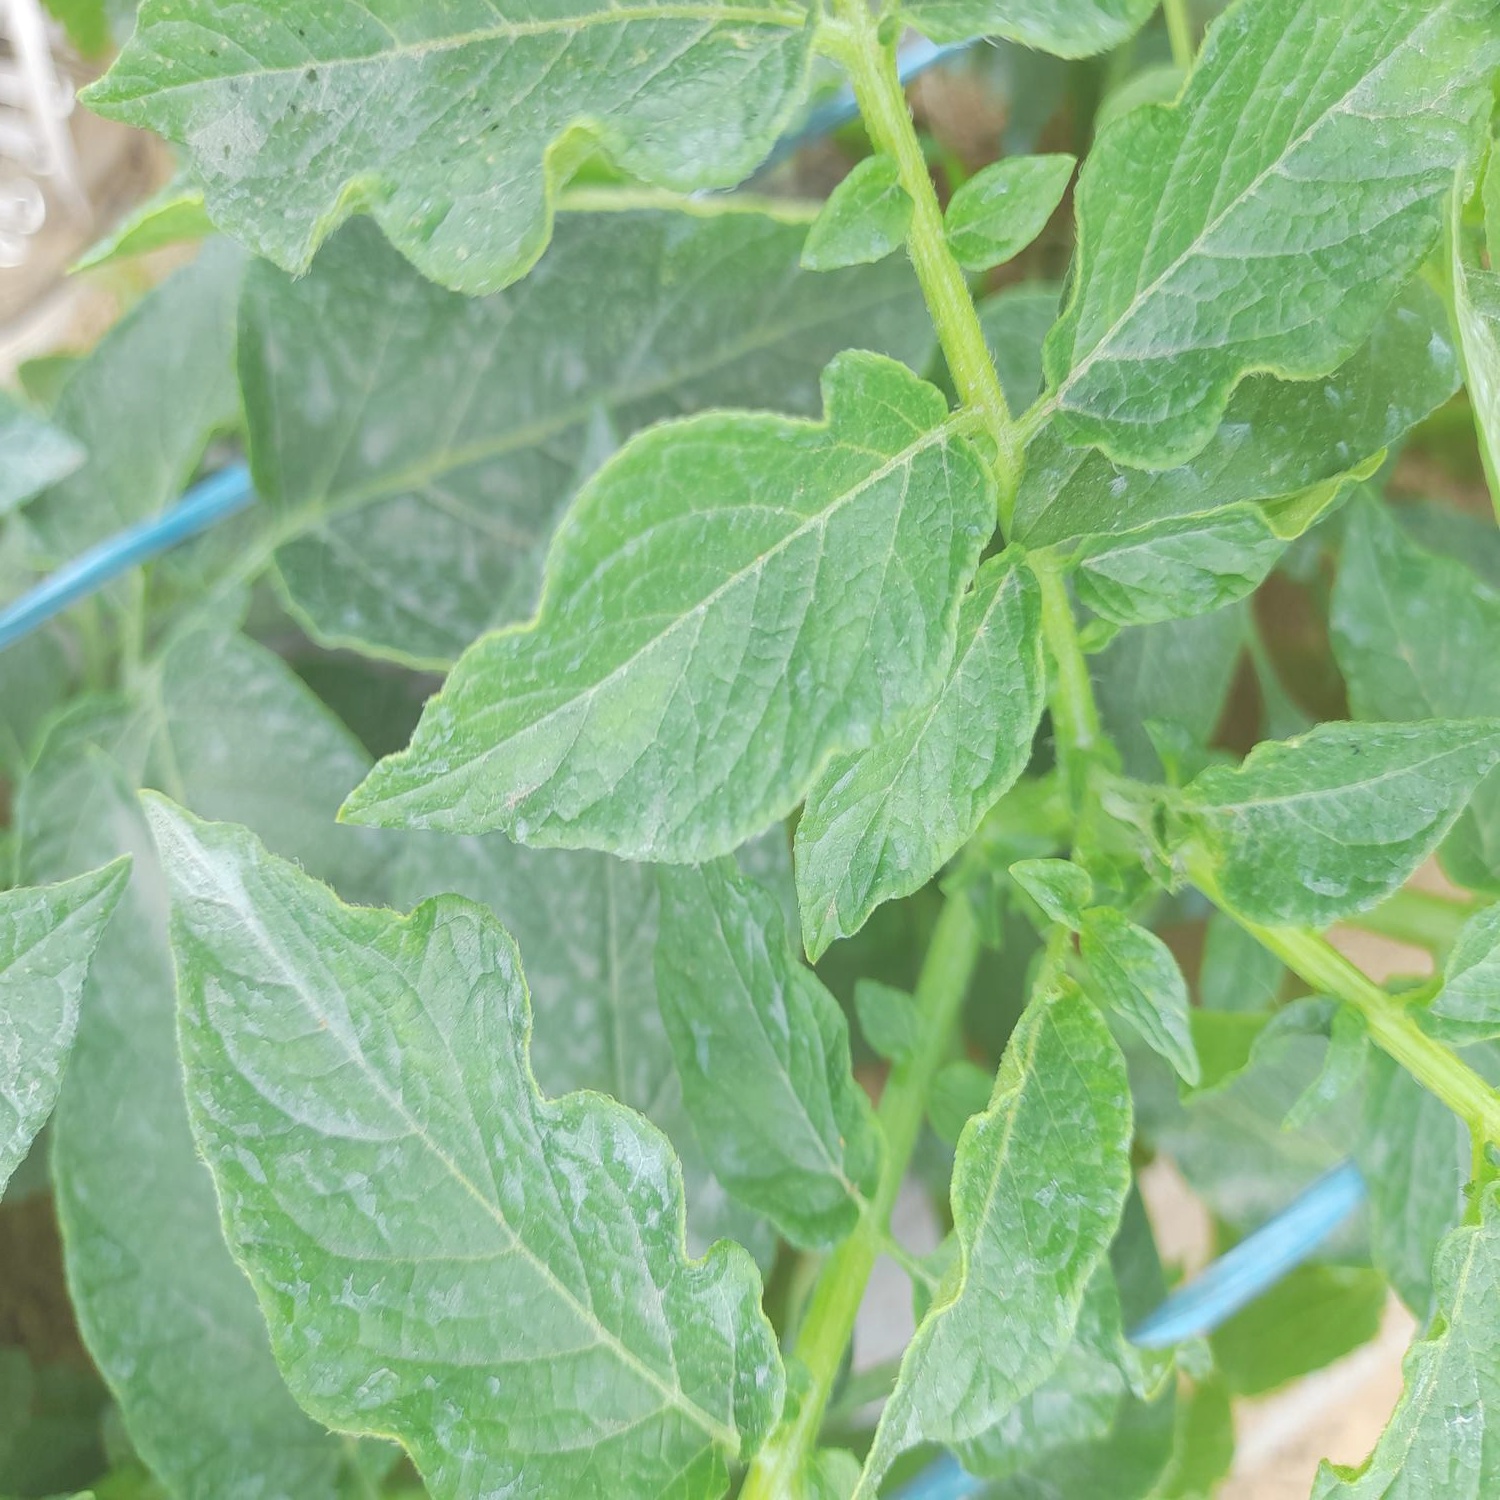
Etiqueta: Virus